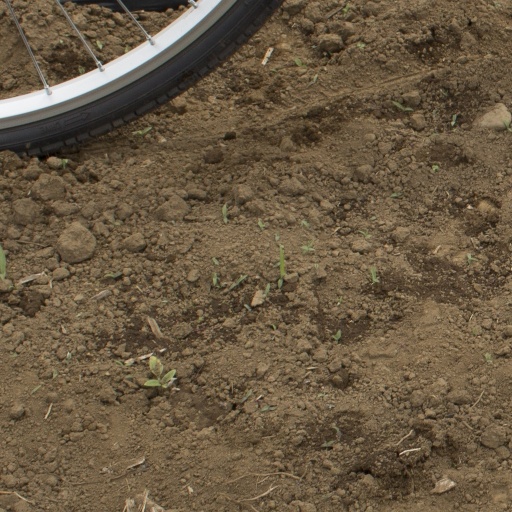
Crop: Jerusalem artichoke